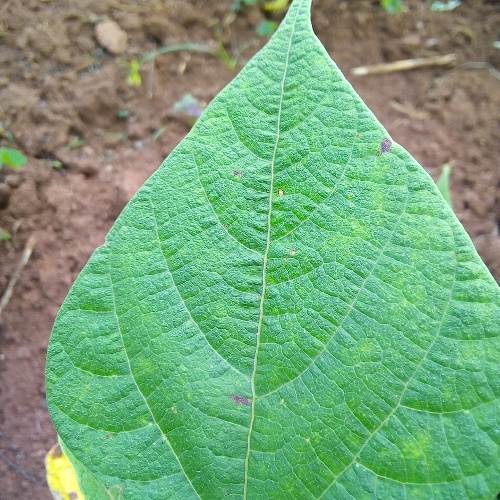
Leaf condition: healthy